Brunstatt

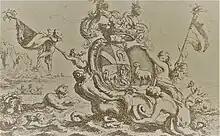
The arms of alliance of the families de Besenval and Bielińska. The Barony of Brunstatt is represented by the horseshoe in the coat of arms of Jean Victor de Besenval de Brunstatt (1671–1736). The silver doe stands for Riedisheim and the silver mermaid for Didenheim, the two other possessions of the family de Besenval in the Alsace.

The "communes" of Brunstatt, Didenheim and Riedisheim once belonged to the Swiss patrician family von Besenval or "de Besenval" as they were called in France. The rich and powerful family from Solothurn had considerable influence in the royal court of France. An impressive example of this is that the King of France erected the de Besenval's possession of Brunstatt into a French barony on 11 August 1726. Hence the family name Baron de Besenval de Brunstatt.